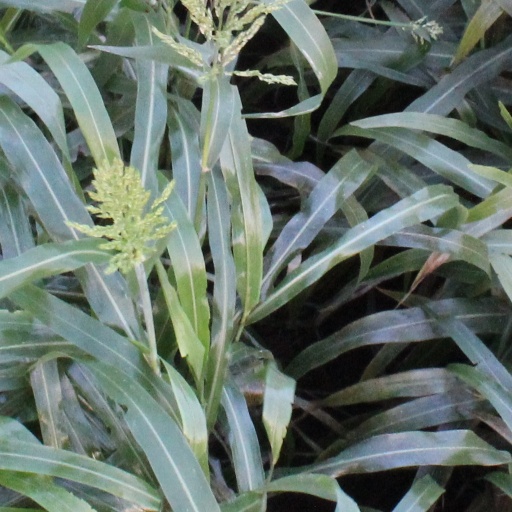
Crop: sorghum